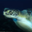
Label: turtle